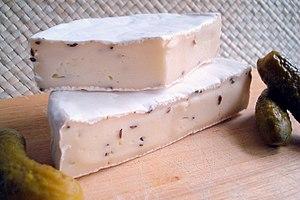
La liste des dénominations allemandes d'origine protégée énumère alphabétiquement les produits agricoles et denrées alimentaires de qualité labellisés Geschützte Ursprungsbezeichnung en abrégé, qui ont été produits, transformés et élaborés en Allemagne avec un savoir-faire reconnu et constaté selon la norme européenne : ces dénominations sont inscrites dans le registre en langue française des appellations d'origine protégée.